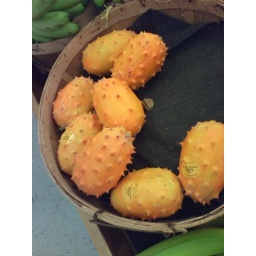
Some scary looking fruit spotted recently in the P&amp;amp;C produce department.